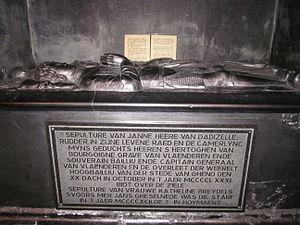
La Basilique Notre Dame de Dadizele est un édifice religieux dédié à Notre-Dame se trouvant au centre du village de Dadizele, en Flandre Occidentale. Construite au XIXᵉ siècle en style néo-gothique, il remplace une église plus ancienne qui était déjà un lieu de pèlerinage marial au XVᵉ siècle. L’église fut élevée au rang de basilique par Léon XIII en 1882.